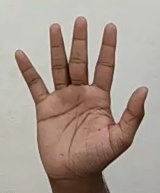
ASL sign: 5